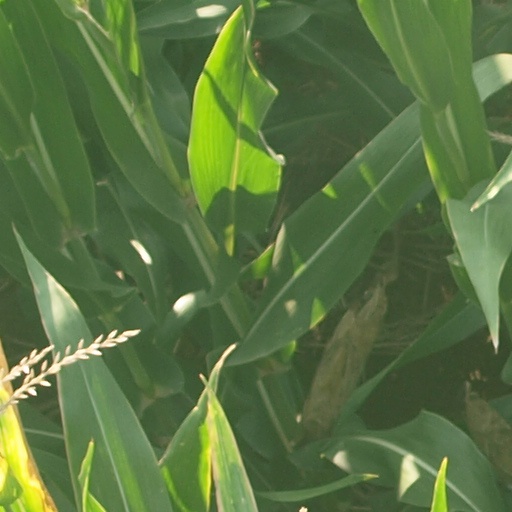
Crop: maize; corn